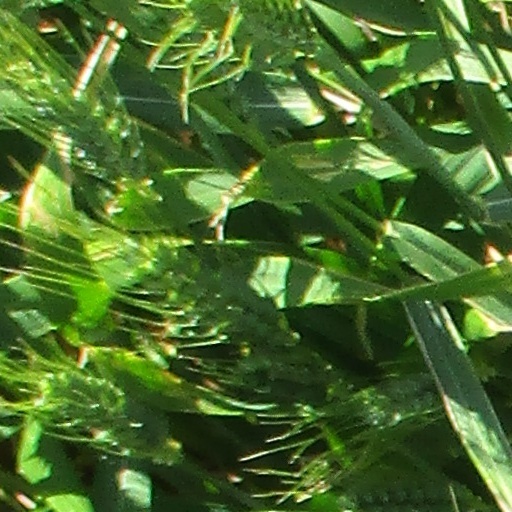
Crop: wheat